Tangyud Monastery

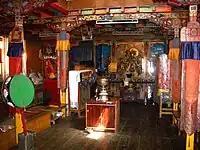
Inside Assembly Hall, Tangyud, Spiti

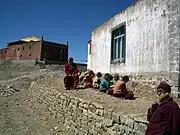
Young monks studying in the sun. Tangyud Gonpa. 2004.

Although it is considered by locals to be very ancient, an examination of the present fortified structure modelled on a Tibetan castle, and other circumstantial evidence, makes it likely that it was built early in the 14th century when the Sakyapas rose to power under Mongol patronage.